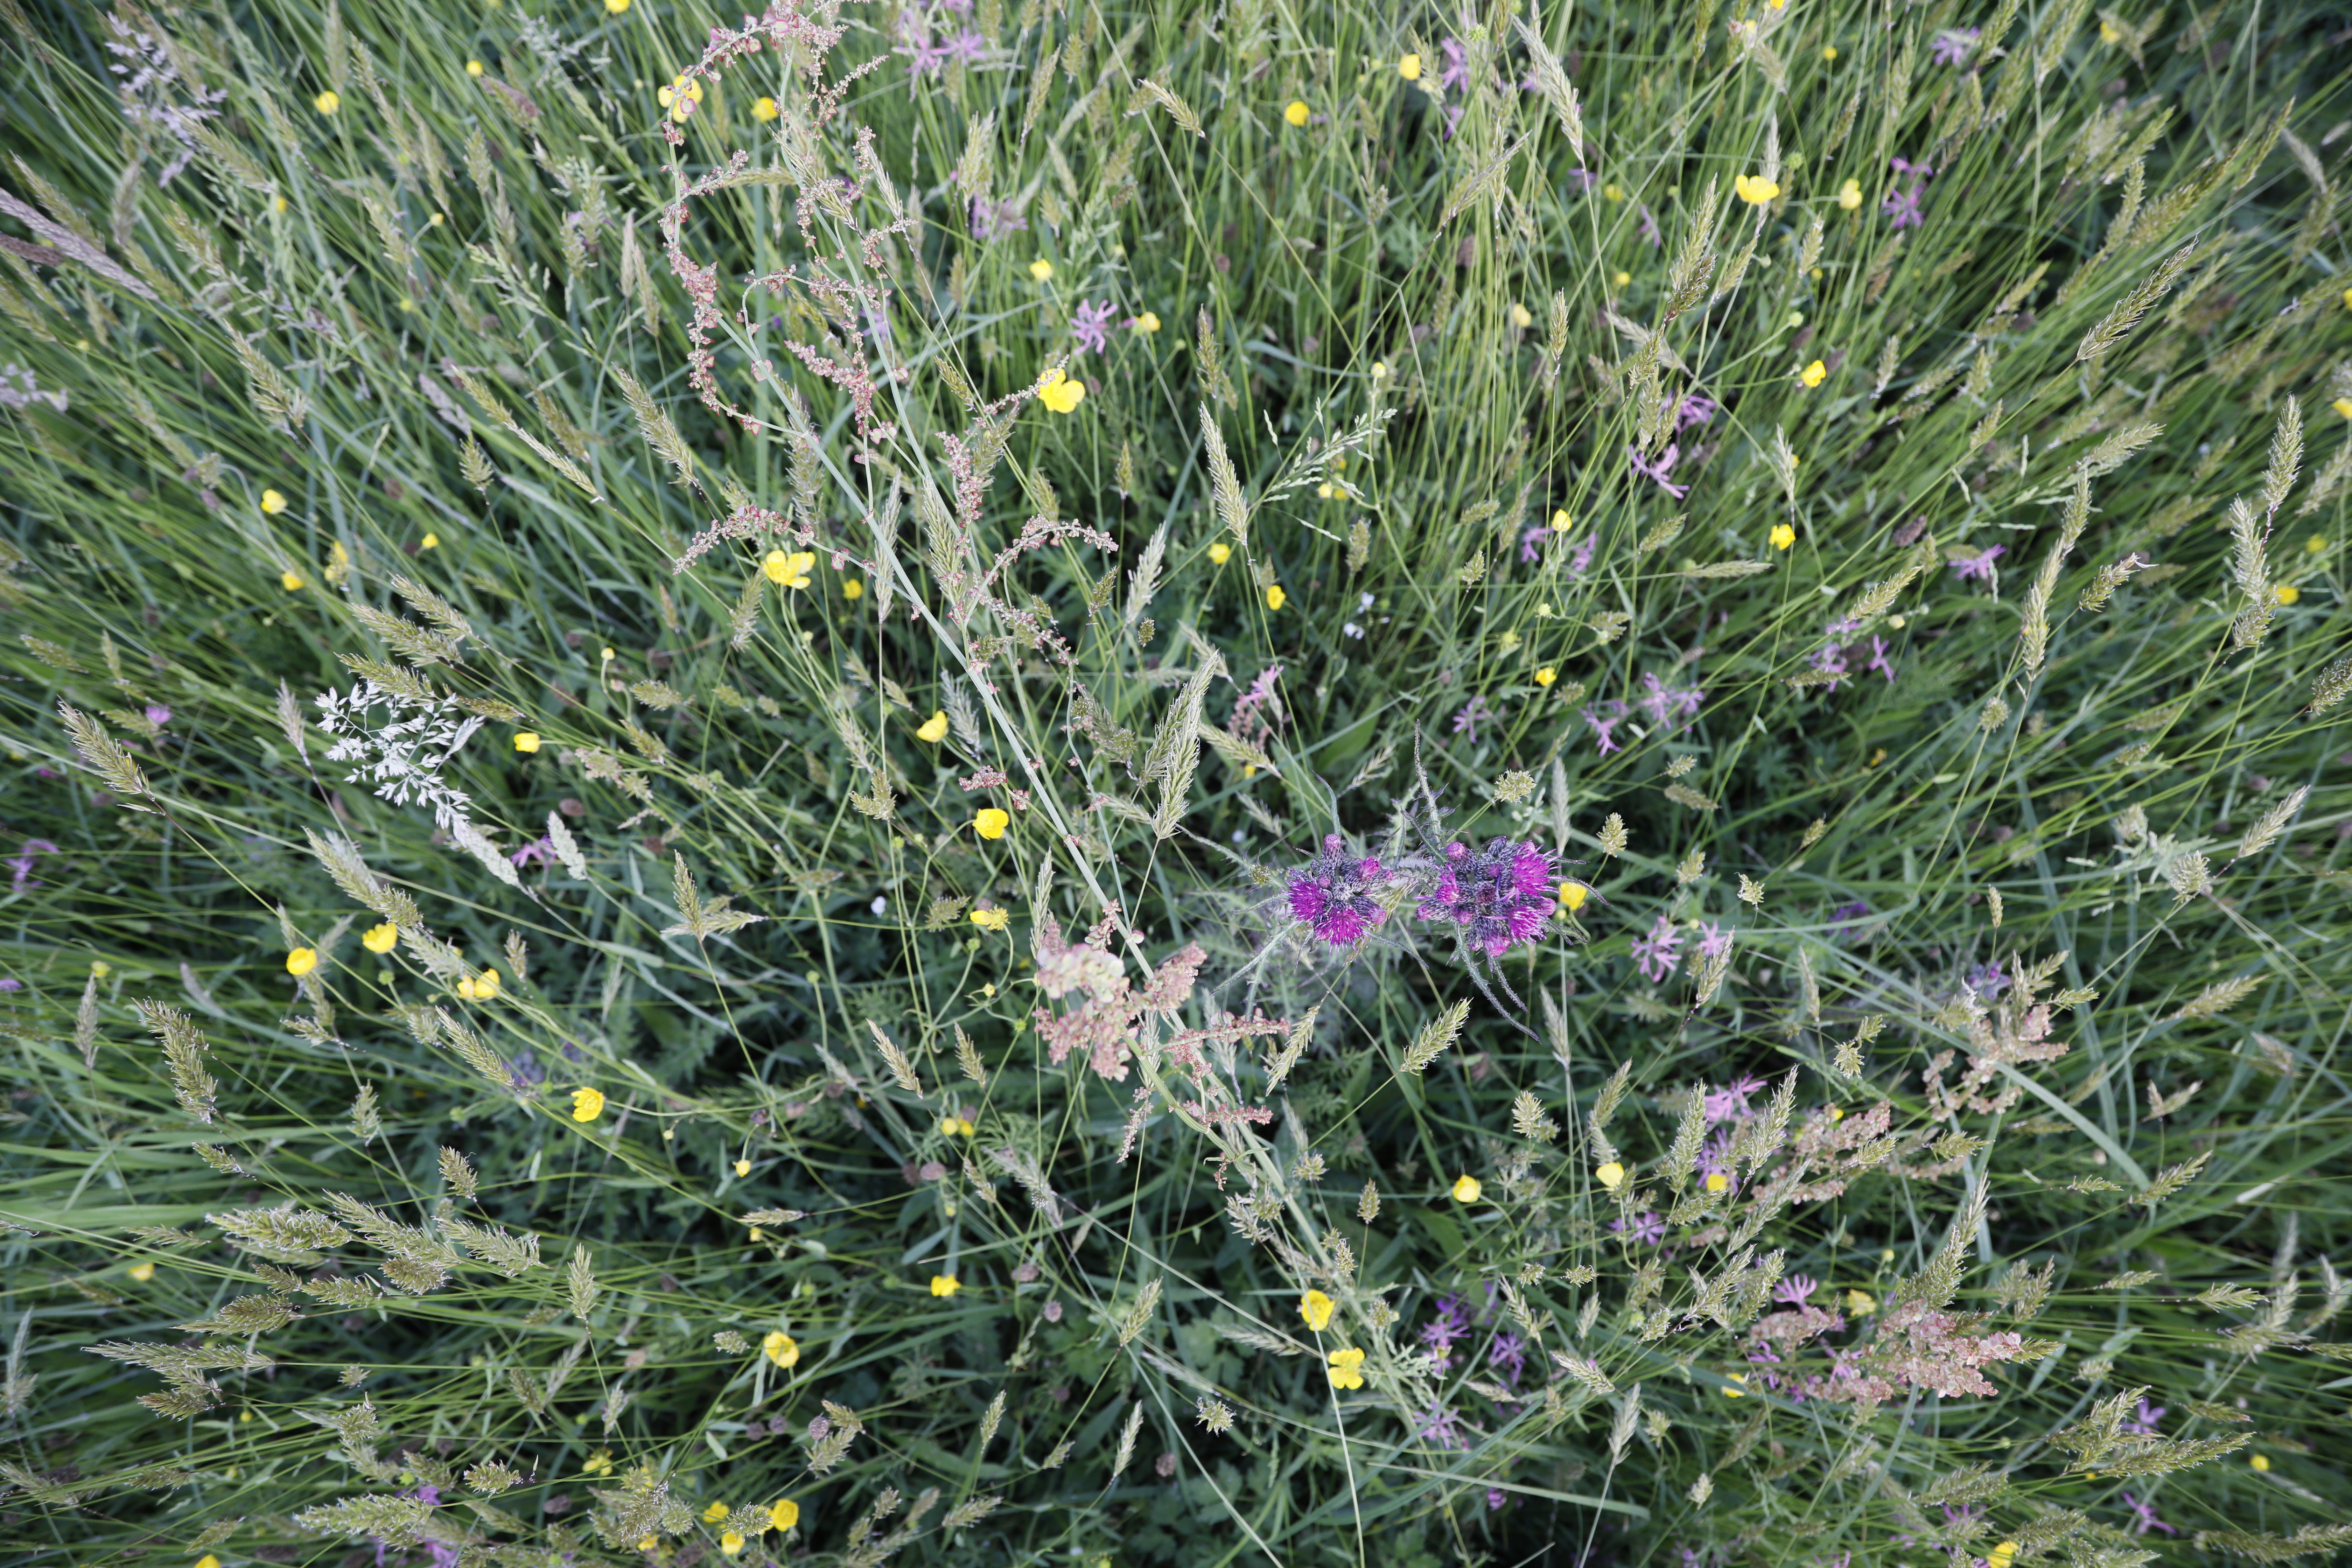
Plant species: Buttercup * (aggregate), Cirsium palustre